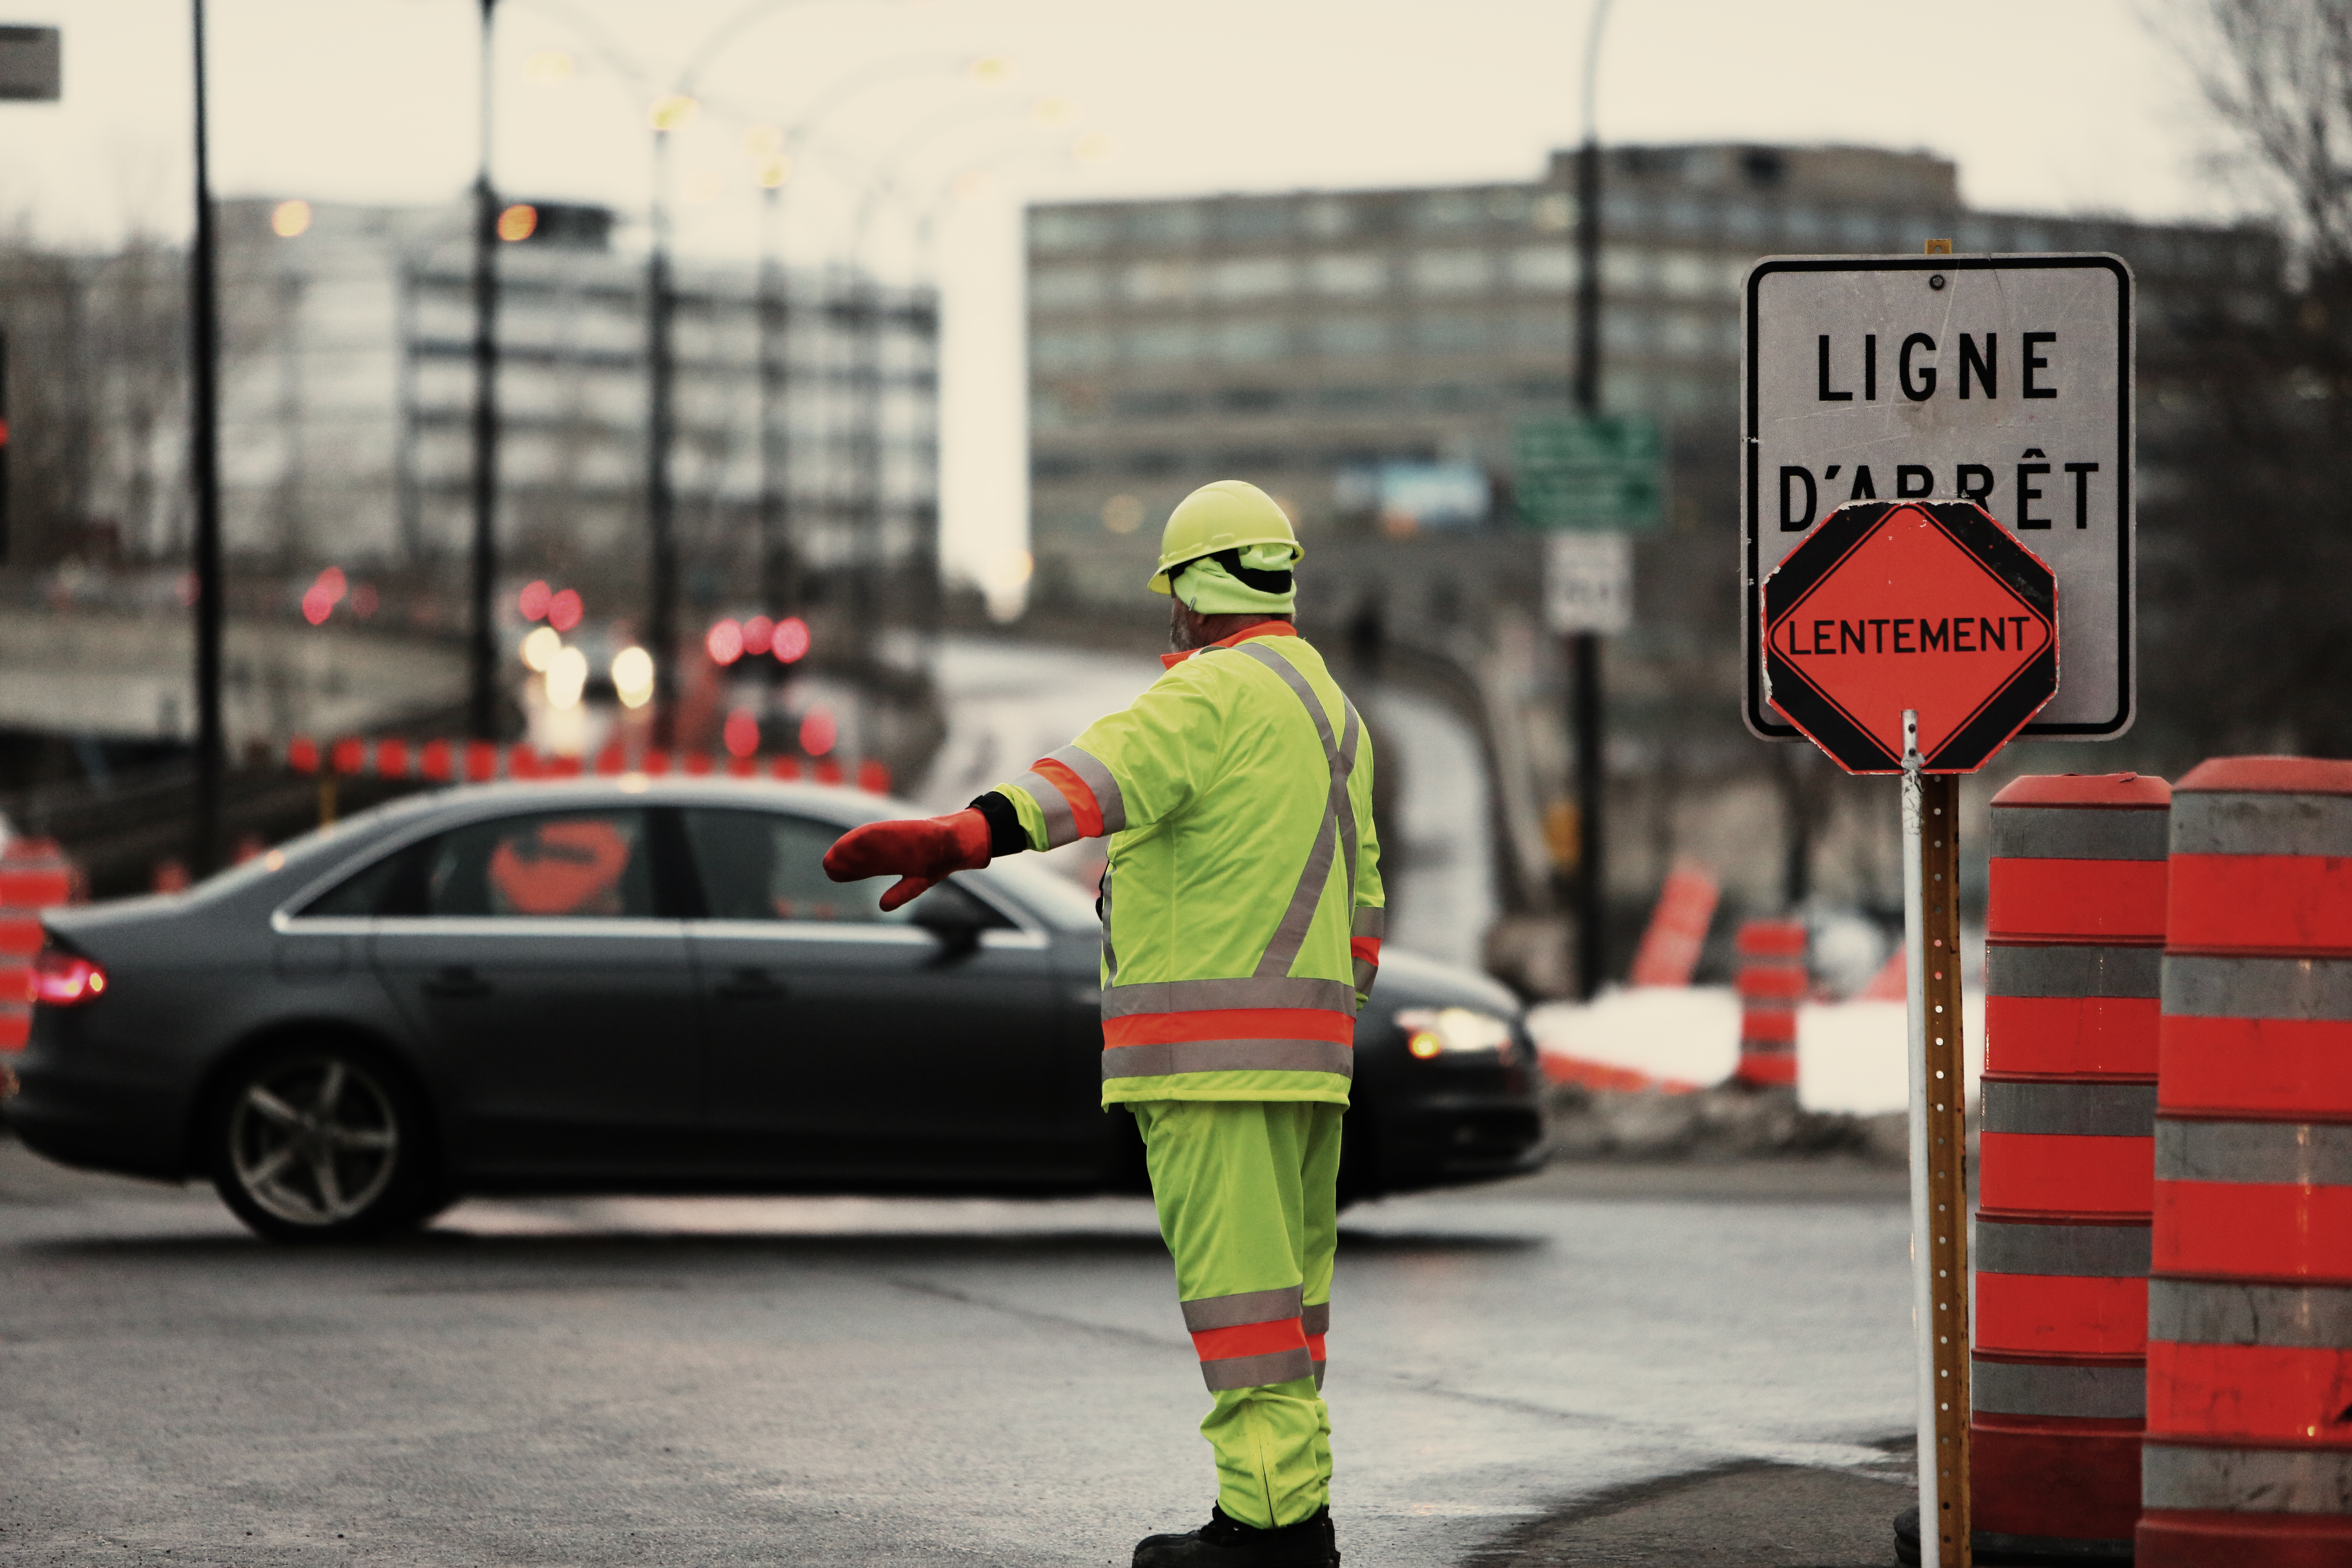
pedestrian, person, road, traffic, street, sign, construction, vehicle, color, signal, security, directions, infrastructure, safety, uniform, patrol, guard, cop, vector, guidelines, urban area, traffic police